Killing Jesus

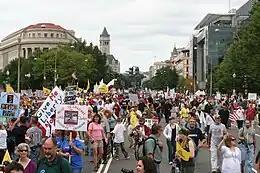
Numerous scholars have criticized "Killing Jesus" for its anachronistic portrayal of Jesus as an advocate of "smaller government and lower taxes" similar to the supporters of the United States Tea Party movement ("protest pictured"), rather than the first-century Galilean Jew he really was.

A December 2013 review in "The Guardian" by Selina O'Grady, author of "And Man Created God: Kings, Cults, and Conquests at the Time of Jesus", remarks that,